Ezhumalai

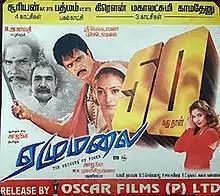
Poster of the film's 50th day celebrations

Ezhumalai is a 2002 Indian Tamil-language action drama film directed by Arjun, who also plays the title character. It also features an ensemble cast of Simran, Gajala, Mumtaj, Vijayakumar and Ashish Vidyarthi. It is the Tamil remake of the Telugu film "Narasimha Naidu" (2001) which also starred Simran and has music by Mani Sharma.